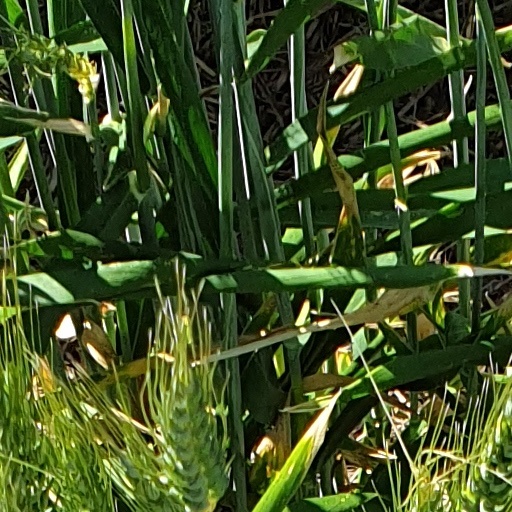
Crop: wheat